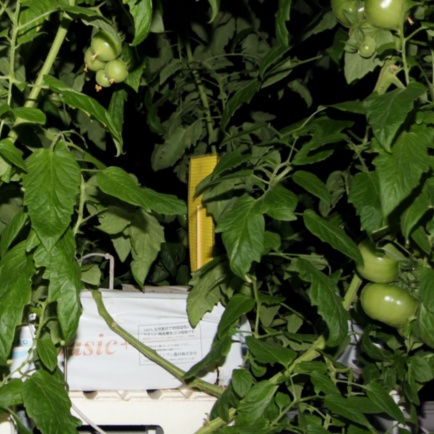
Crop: tomato